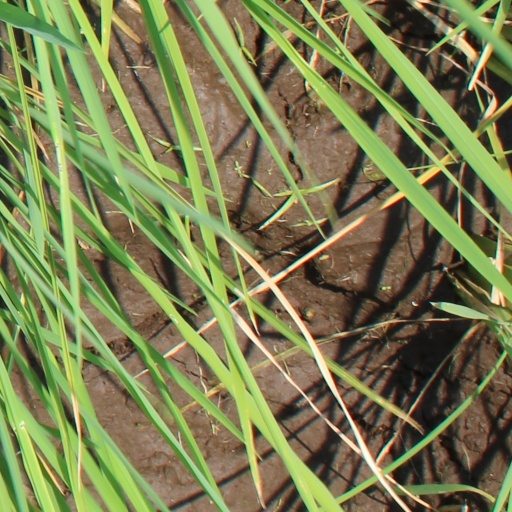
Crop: rice